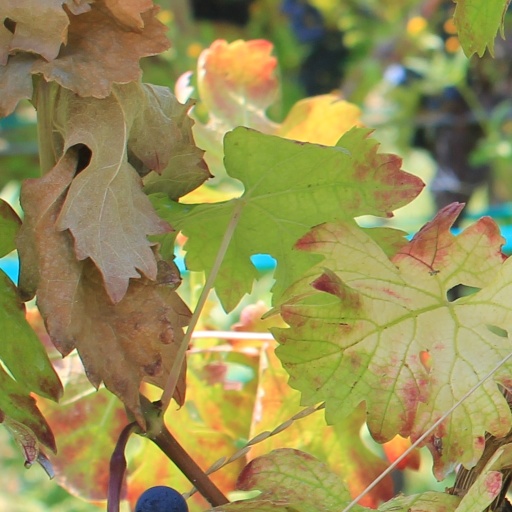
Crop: grape